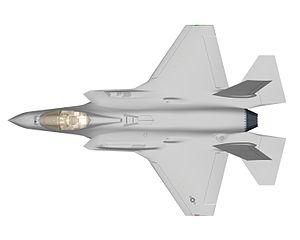
Le F-35 Lightning II est un avion monoplace, monomoteur, praticable par tous les temps, furtif, de cinquième génération, multirôle, conçu par le Pentagone pour l'offensive terrestre et les missions de supériorité aérienne. Il est développé depuis 1996 par le constructeur Lockheed Martin, avec comme principaux partenaires Northrop Grumman et BAE Systems.